Ordinary Greatness

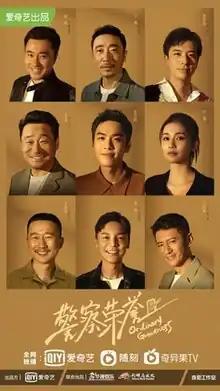
Official Poster

Ordinary Greatness is a 2022 urban life drama Chinese television series, directed by Ding Hei, co-directed by Bao Chengzhi and Fu Cexin, starring Zhang Ruoyun, Bai Lu, Wang Jingchun, and starring Ning Li, Xu Kaicheng, Zhao Yang and Cao Lu. The drama will be broadcast on CCTV 8 on May 28, 2022, and will be broadcast simultaneously on iQiyi. The drama tells the story of four trainee police officers who experienced various cases at the Balihe Police Station in Pingling City, where the "police situation is high", and grew rapidly under the precepts and deeds of the old policemen, and finally became qualified people's policemen.